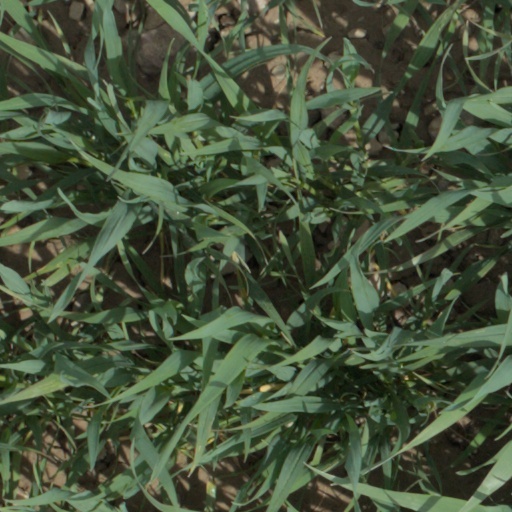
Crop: wheat